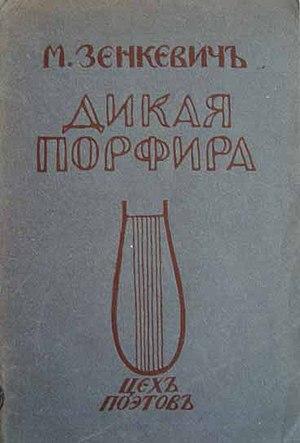
Couverture du recueil Le porphyre pourpre de M. Zenkevitch
Mikhaïl Alexandrovitch Zenkevitch, né 9 mai 1886, dans le village de Nikolaievski Gorodok, aujourd'hui Oktiabrski Gorodok, dans le Gouvernement de Saratov et mort le 14 septembre 1973, à Moscou est un poète, écrivain, traducteur et journaliste russe et soviétique. Figure de l'acméisme, il est aussi considéré comme l'un des fondateurs de l'école soviétique de traduction poétique.